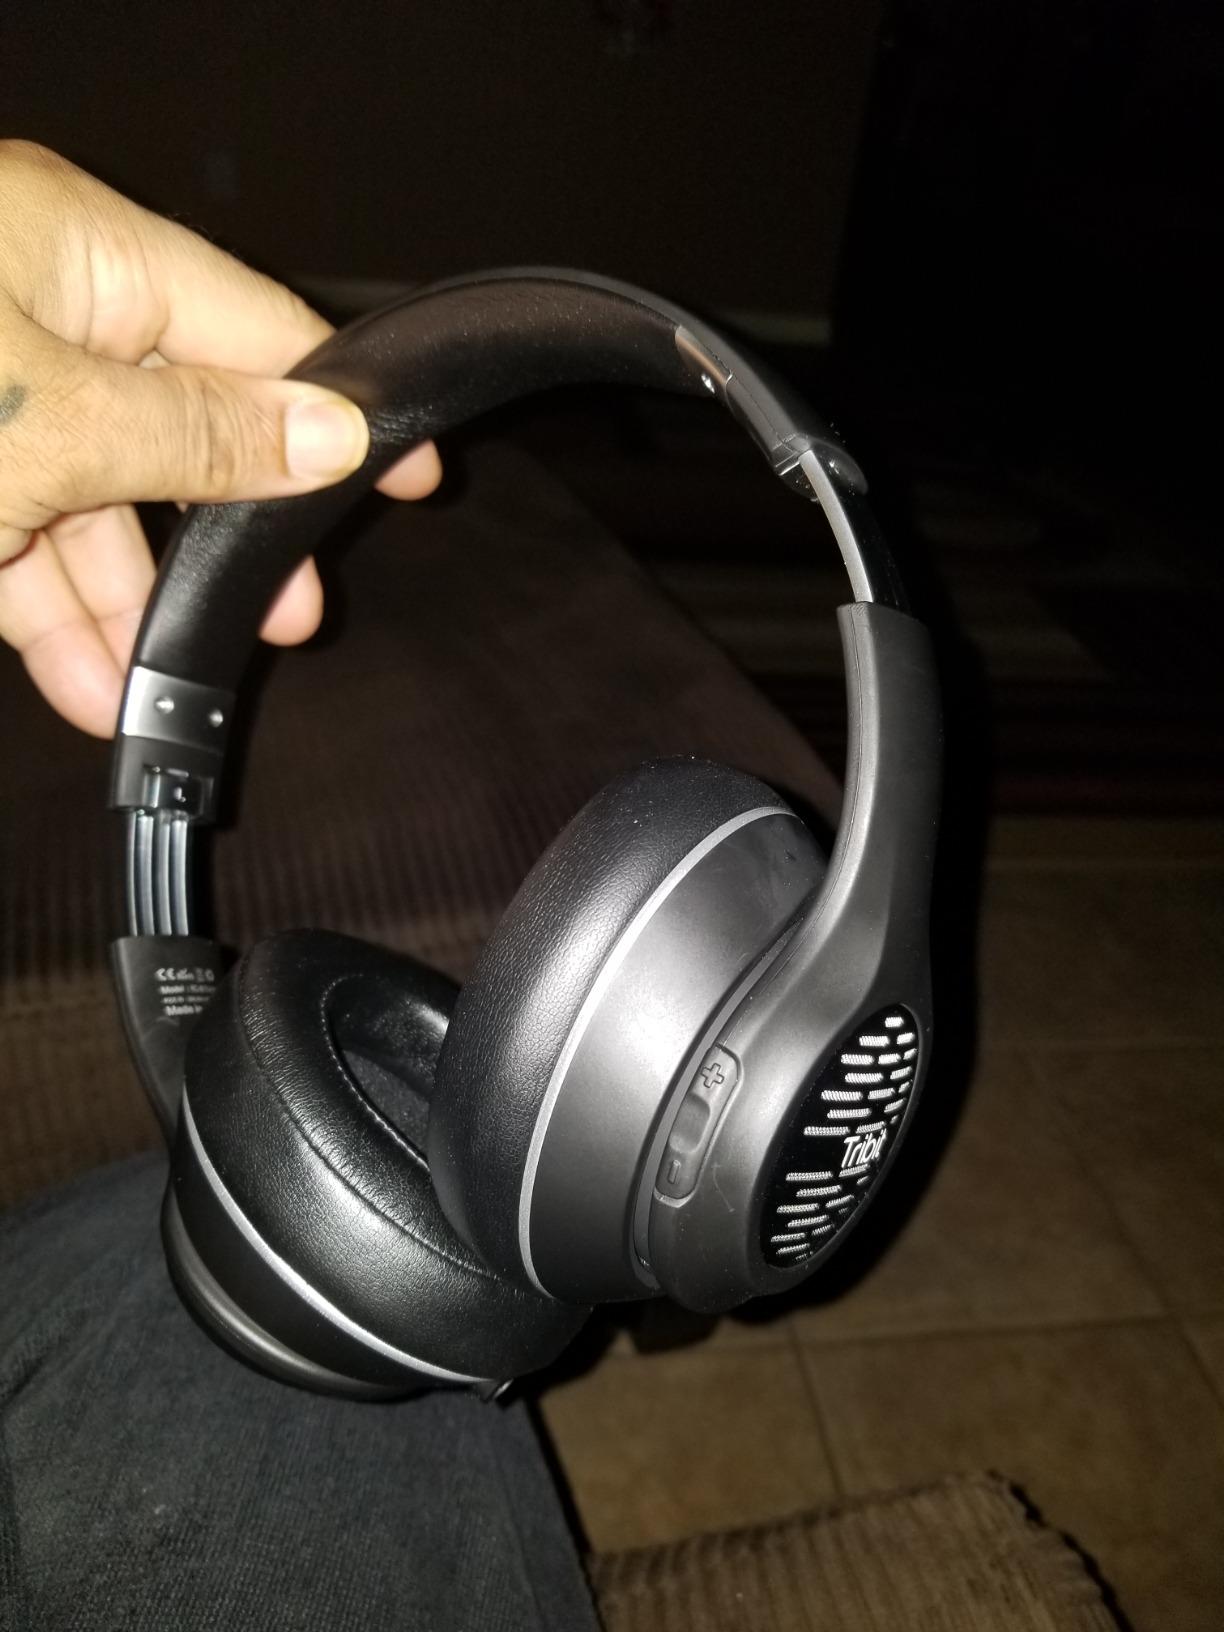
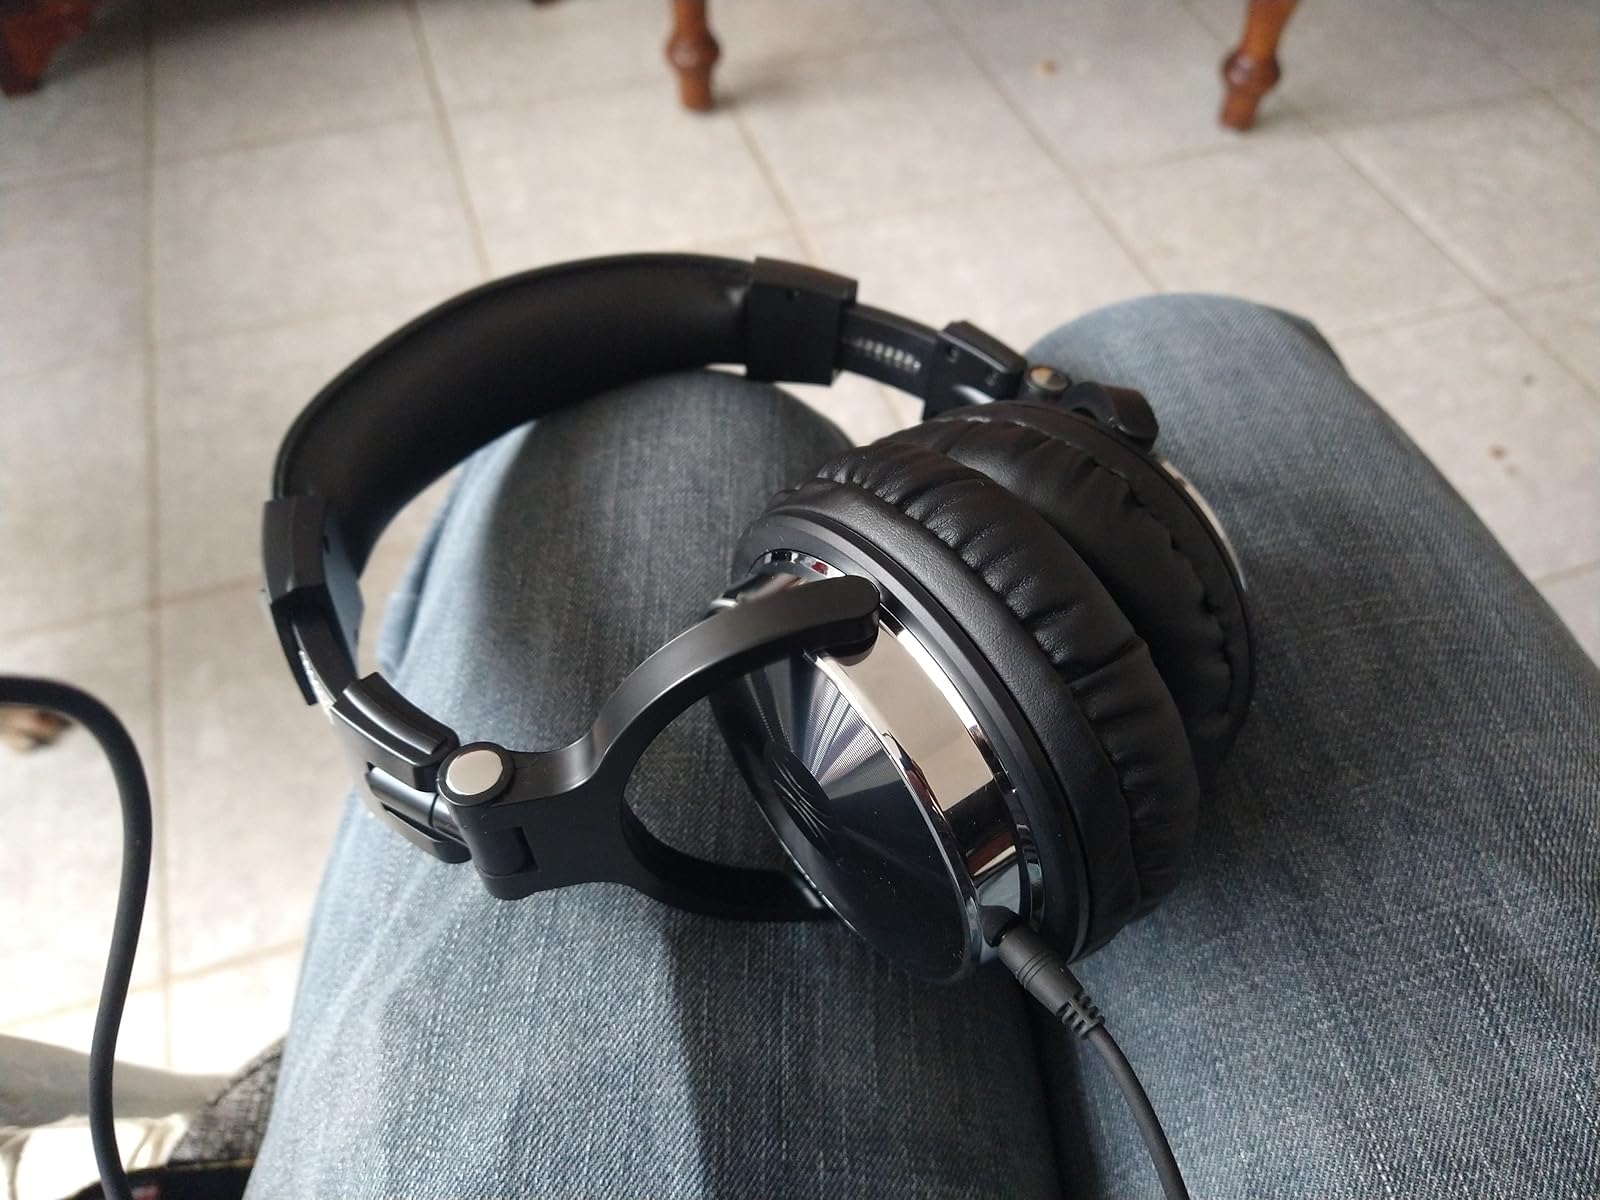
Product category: headphones
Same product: no